Indian Head Rock

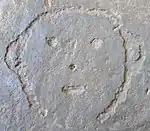

The name "Indian Head Rock" comes from a carving on the bottom of the boulder with the features of a human face. It has been theorized that the face was carved by a Native American artist as a petroglyph, a boatman as a river gauge, or was carved by John Book from Portsmouth, Ohio who later fought in the Battle of Shiloh. Other theories include that a band of robbers used it to mark their nearby stash and that a quarryman carved the face with a metal device.